Next Stop Paradise (1980 film)

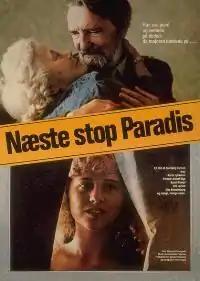
Poster

Næste Stop Paradis or Next Stop Paradise is a 1980 Danish romantic drama film directed and written by Jon Bang Carlsen. The film stars Karen Lykkehus.